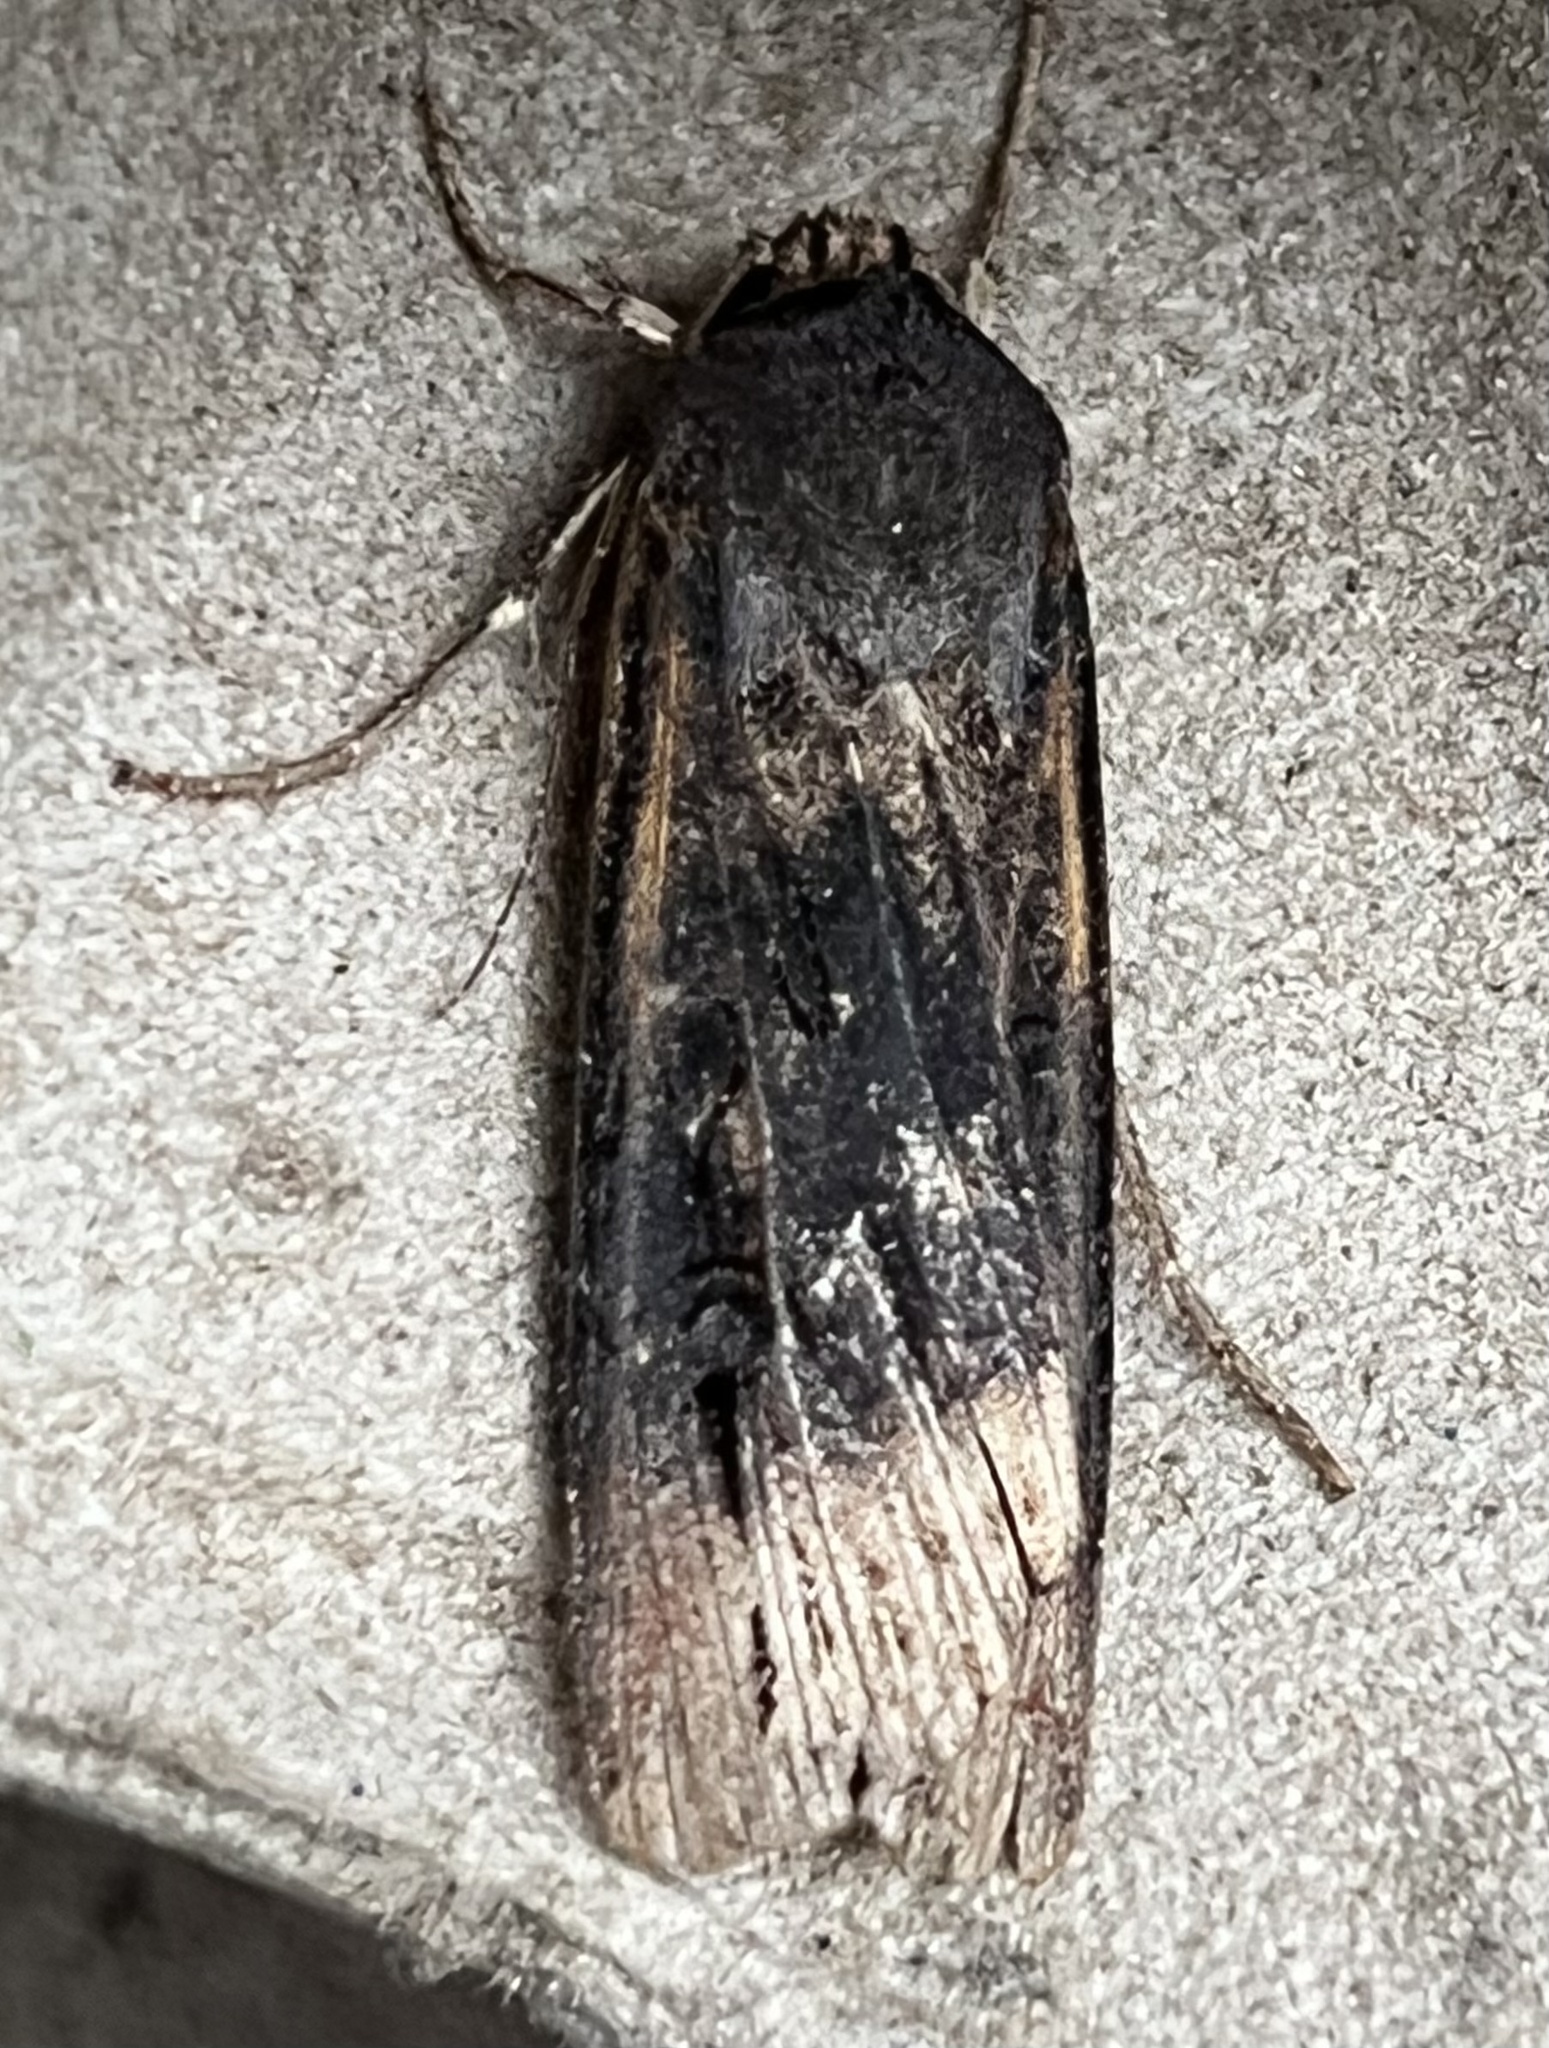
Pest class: cutworms